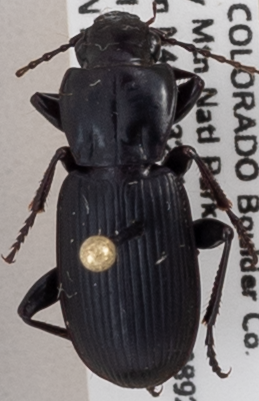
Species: Pterostichus protractus
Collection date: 2019-08-20
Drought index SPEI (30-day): -0.318
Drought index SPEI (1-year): -0.156
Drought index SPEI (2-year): -1.01